Moscow Pride

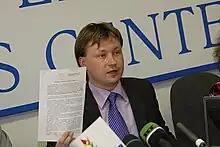
Press Conference Slavic Pride 2009

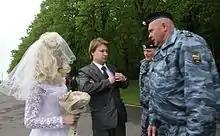
Nikolai Alekseev at the Slavic Pride on May 16, 2009. Two OMON (riot police) officers stopped Nikolai Alekseev and his bride, a transsexual activist from Belarus, and asked for his ID papers before arresting both.

The 2009 edition of Moscow Pride took place on May 16, 2009, the same day as the finale of the 2009 Eurovision Song Contest being hosted by Moscow, and on the eve of the International Day Against Homophobia. The parade was called "Slavic Pride, as it will promote gay rights and culture from across the entire Slavic regions of Europe. A group of 15 Belarusian activist led by Sergey Androsenko, the leader of Gaybelarus. Peter Tatchell and Andy Thayer were the only foreigners to take part in this demonstration, all other participants came from Russia and Belarus. Although Moscow government has had a history of denying requests for authorization of such parades, it was stated that as with previous years, the parade would go on no matter what.